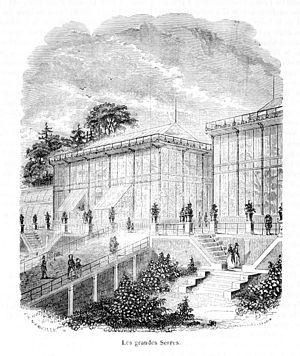
Grandes serres du jardin des plantes de Paris 1851
Les grandes serres du Jardin des plantes forment un ensemble de cinq serres à armature métallique alignées, construites entre 1836 et 2010 dans le Jardin des plantes, à Paris. Faisant partie du Muséum national d'histoire naturelle, elles servent à conserver et acclimater les plantes ramenées des voyages des naturalistes, mais aussi à faire découvrir au public les espèces exotiques.